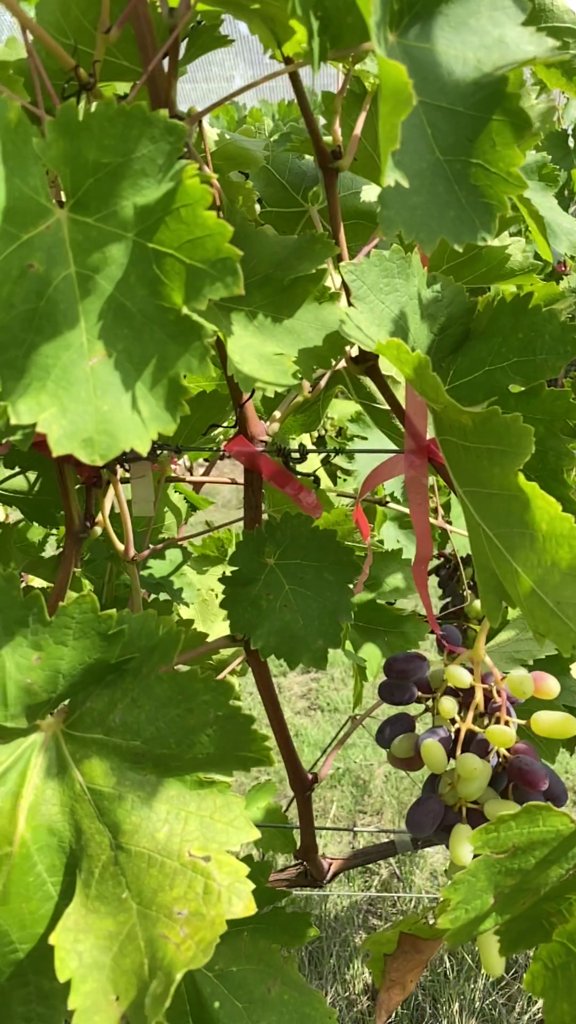
Berries visible: 34
Grape clusters: 1